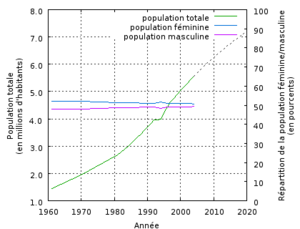
Cet article contient des statistiques sur la démographie du Togo.